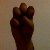
The image shows a hand gesture representing the letter 'E' in Indian Sign Language.